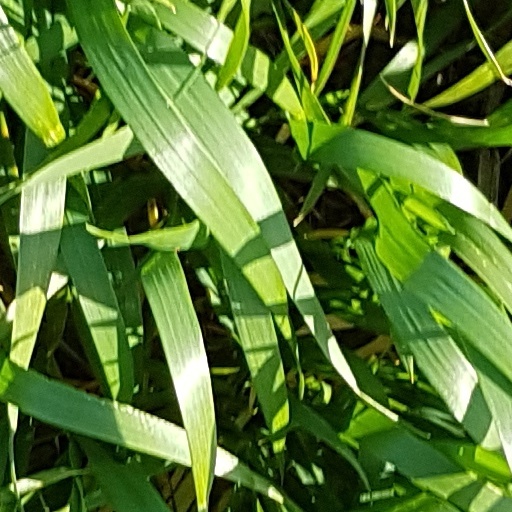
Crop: wheat